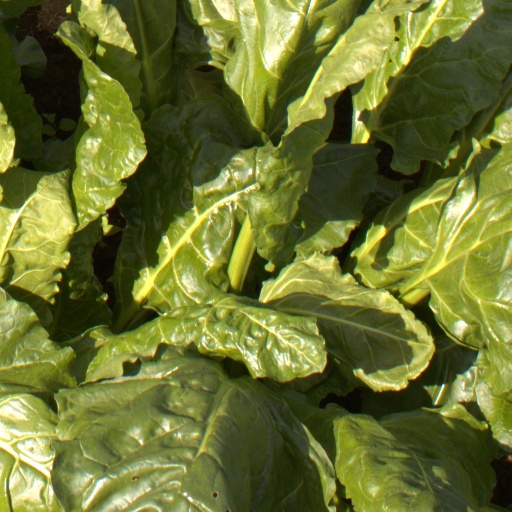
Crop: sugar beet